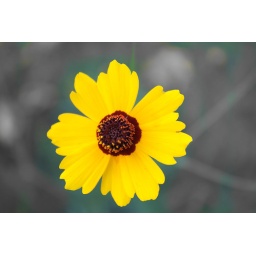
Just some Texas wildflower near our river trail lots of mosquitoes and lots of bike riders makes me miss my bike